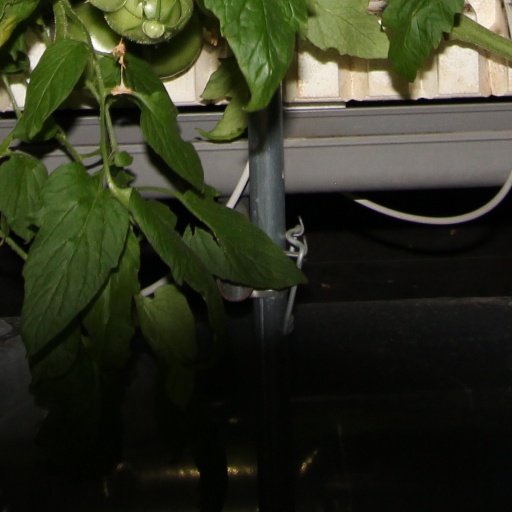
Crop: tomato